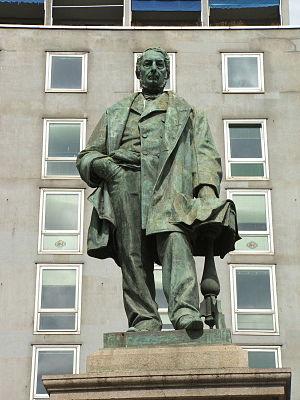
Raffaele Rubattino est un entrepreneur et un armateur italien.